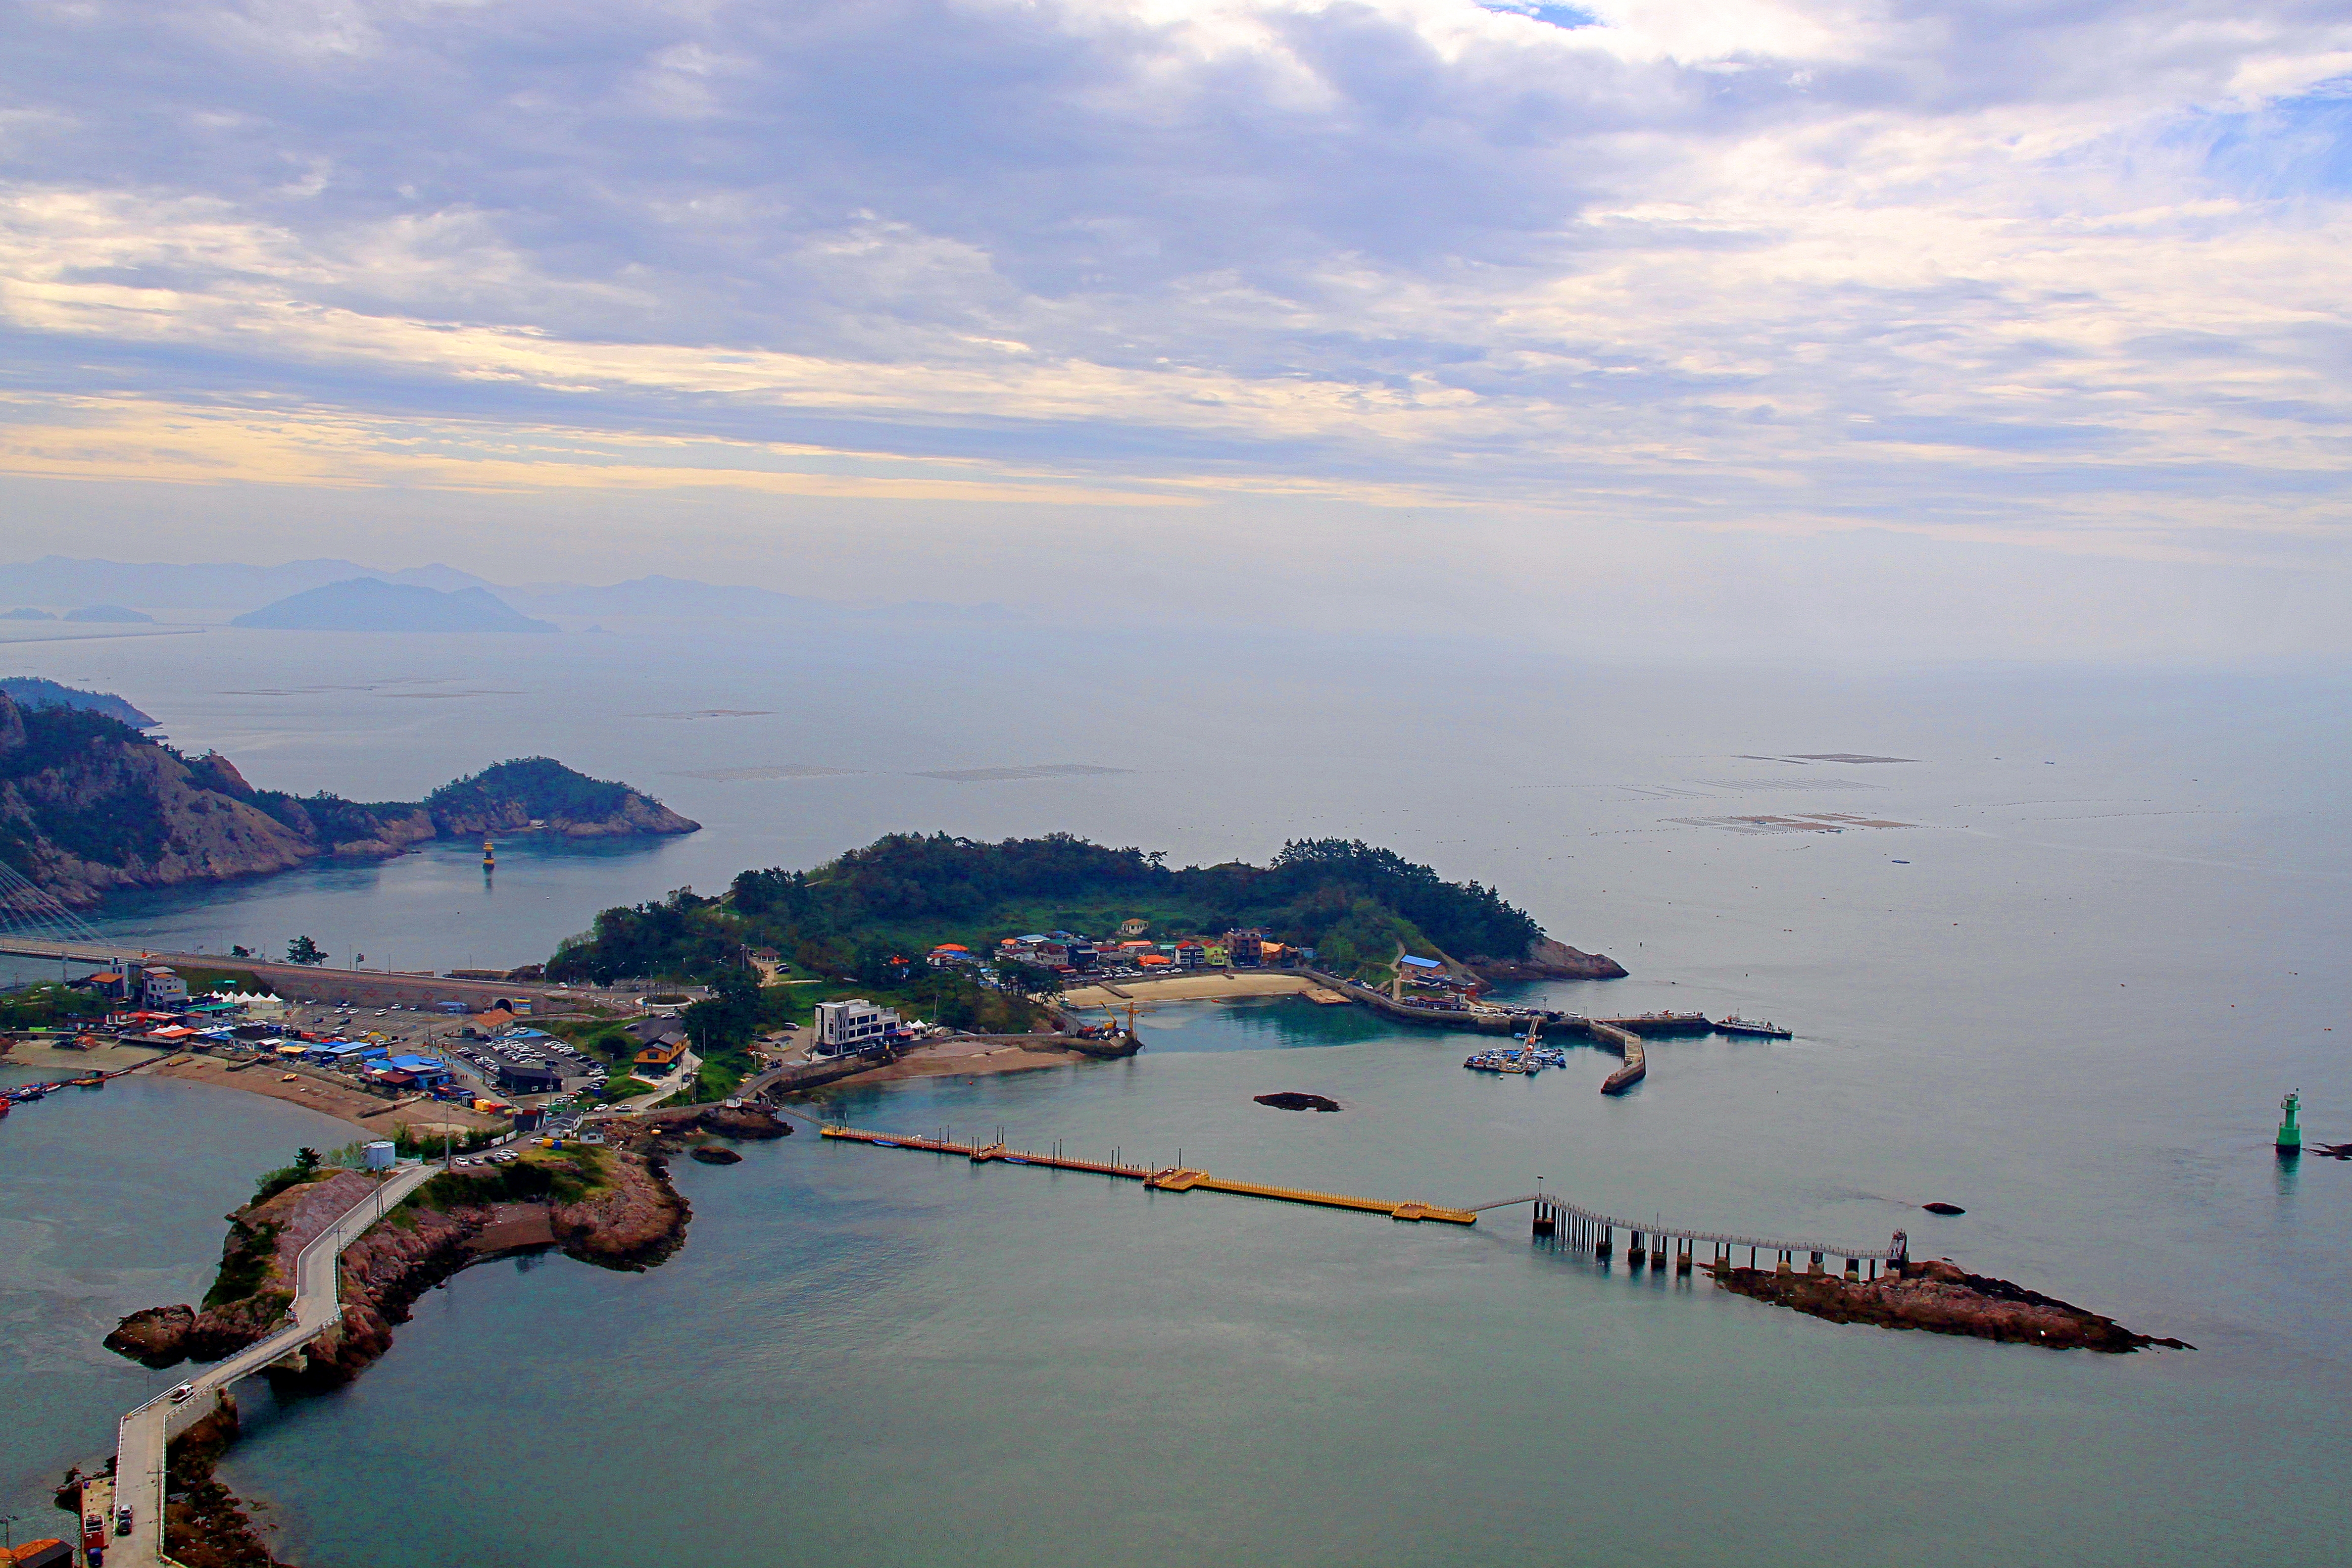
Island of Korea, island, body of water, sky, water, water resources, sea, aerial photography, coast, inlet, waterway, coastal and oceanic landforms, photography, calm, cloud, landscape, bay, ocean, lake, river, promontory, tourism, horizon, peninsula, sound, reflection, headland, channel, vacation, islet, world, mountain, hill, cape, city, river island